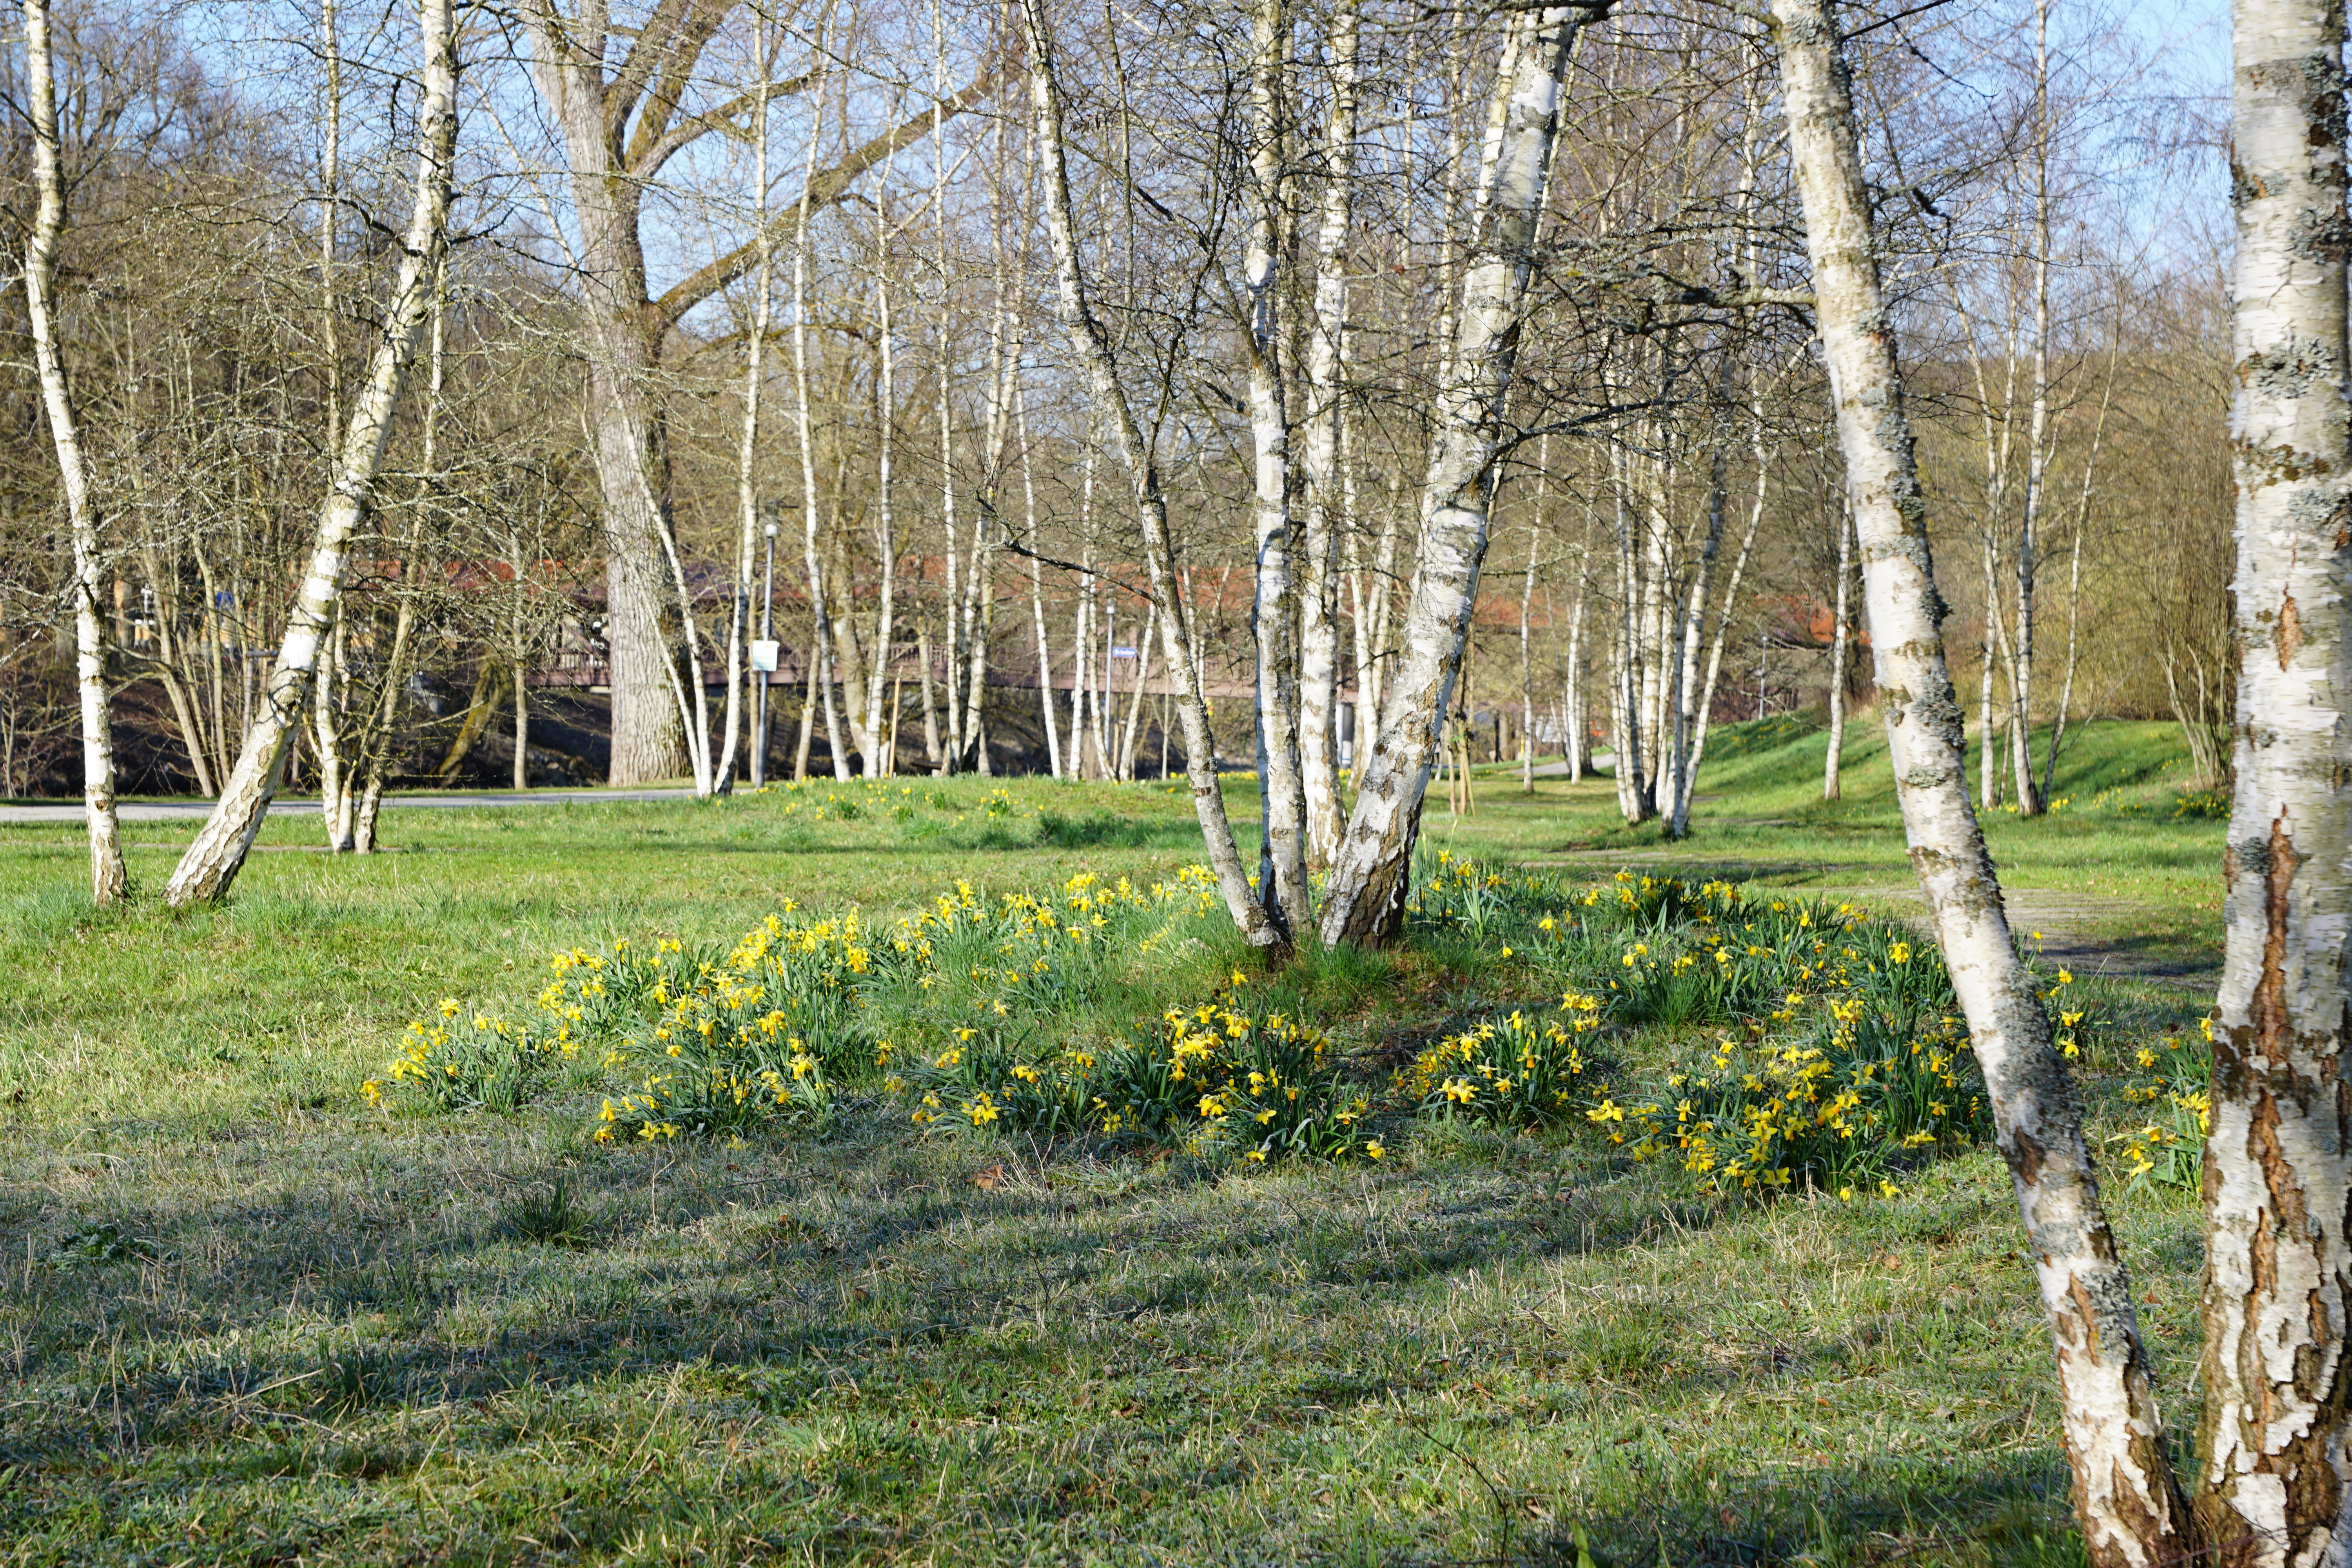
tree, nature, forest, plant, meadow, flower, green, birch, autumn, park, season, deciduous, grove, woodland, habitat, ecosystem, flowering plant, biome, woody plant, temperate coniferous forest, land plant